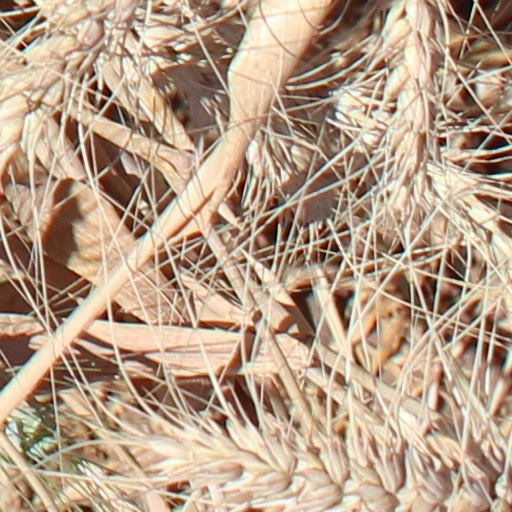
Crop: wheat